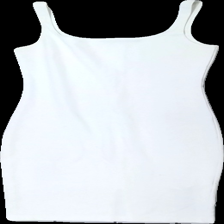
View: front
Type: Dress
Category: Ladies
Brand: Not in the list
Brand text on label: Bik bok
Colors: White
Material: 73% polyester 27% bomull
Cut: C-collar
Size: XS
Season: All
Stains: Minor
Damage: nopprigt
Damage location: top center
Damage 2: nopprigt och smuts fläck
Damage 2 location: middle center
Damage 3: nopprigt och smuts fläck
Damage 3 location: middle center
Price range: <50
Recommended usage: Export
Description: Tight vit klänning